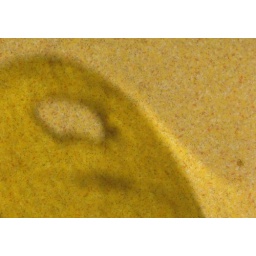
shadow of yellow plastic chair on the floor of a coffee shop in Brighton